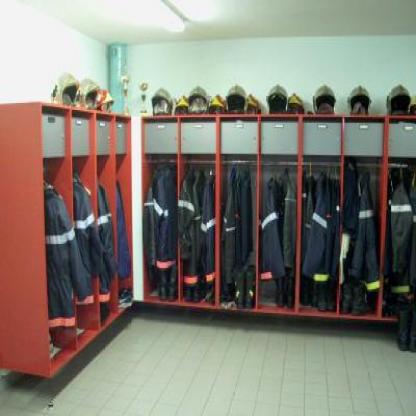
Scene: Indoor